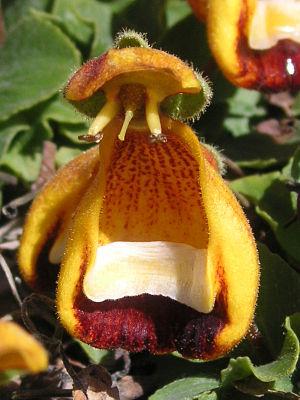
Les calcéolaires, soit le genre Calceolaria, sont des plantes herbacées de la famille des Scrophulariaceae, ou des Calceolariaceae selon la classification phylogénétique.
Le parc national Torres del Paine est un parc national du Chili situé entre la cordillère des Andes et la steppe de Patagonie. Administrativement, il appartient à la XIIᵉ région de Magallanes et de l'Antarctique chilien et à la province de Última Esperanza.